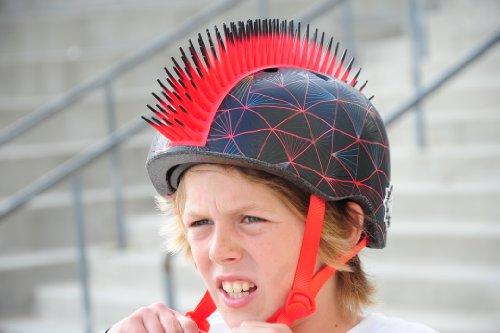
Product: Krash Black Gator Youth Mohawk Helmet
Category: Sports & Outdoors | Outdoor Recreation | Cycling | Kids' Bikes & Accessories | Kids' Helmets
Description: Molded 3D helmet design rocks every kid's world.
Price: $19.81
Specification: Product Dimensions:         8.5 x 8.5 x 13.5 inches ; 10.6 ounces    |Shipping Weight: 13.6 ounces (View shipping rates and policies)|Domestic Shipping: Item can be shipped within U.S.|International Shipping: This item can be shipped to select countries outside of the U.S.  Learn More|ASIN: B008Y15EIA|Item model number: 9410004|    #27    in Kids' Bike Helmets    |    #17    in Adult Bike Helmets